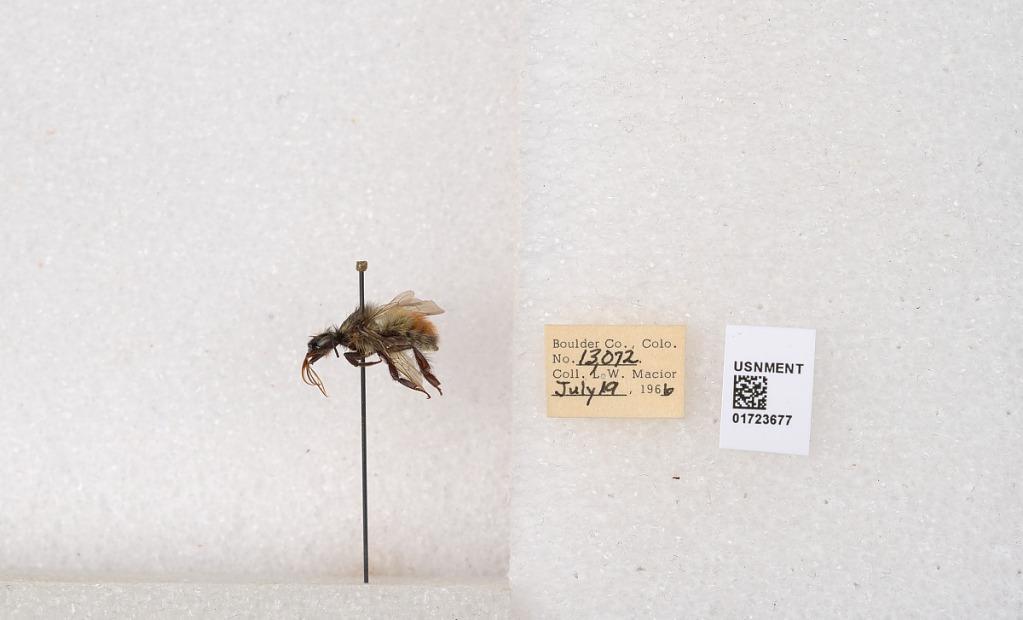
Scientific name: Bombus flavifrons Cresson
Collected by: L. Macior
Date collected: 1966-7-19
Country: United States
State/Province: Colorado
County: Boulder
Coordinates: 40.0925, -105.358